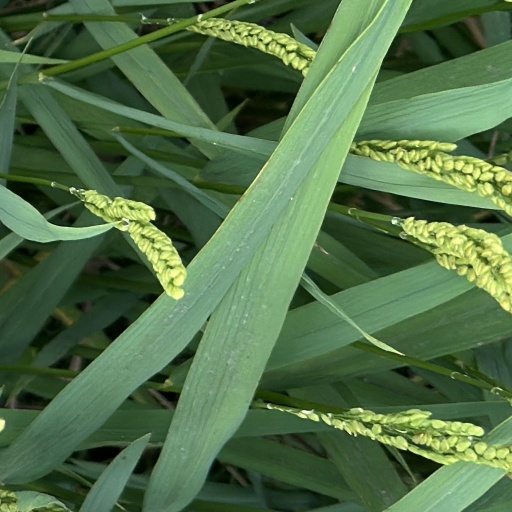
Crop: rice